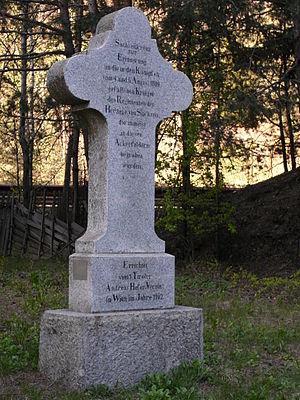
La bataille de Franzensfeste se déroula les 4 et 5 août 1809 lors de la rébellion du Tyrol.